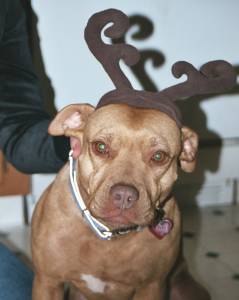
Animal: dog
Breed: american_pit_bull_terrier